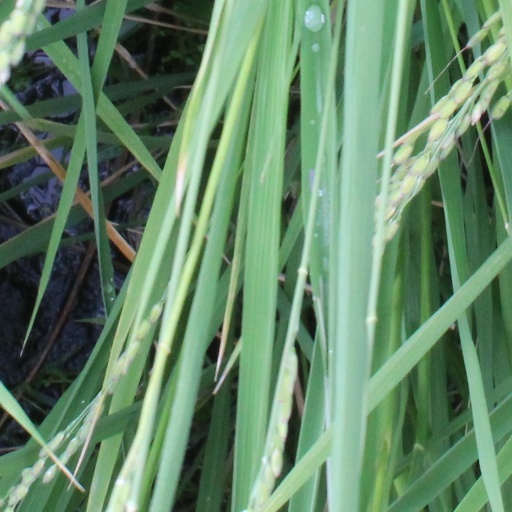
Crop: rice